Frickson Erazo

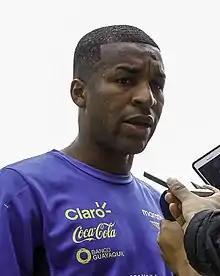

Frickson Rafael Erazo Vivero (born 5 May 1988) is a retired Ecuadorian professional footballer who played as a centre back for Club 9 de Octubre. He is a member of the Ecuador national team.